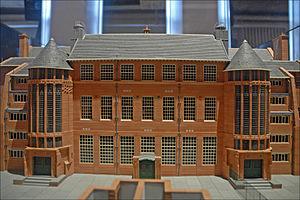
Charles Rennie Mackintosh est un architecte, concepteur et aquarelliste britannique né le 7 juin 1868 à Glasgow en Écosse et mort le 10 décembre 1928 à Londres. Il est le principal représentant de l'école de Glasgow, courant issu du mouvement Arts & Crafts, qui influencera le mouvement Modern Style, pendant anglo-saxon du style Art nouveau.